Albert Kiplagat Matebor

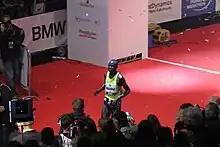
Matebor finishing the 2011 Frankfurt Marathon

Albert Kiplagat Matebor (born 20 December 1980) is a Kenyan long-distance runner who competes in half marathon and marathon races. He has personal bests of 1:00:52 and 2:05:25 hours, respectively, for the events. He has won the Verona Marathon and Göteborgsvarvet.